History of Sindh

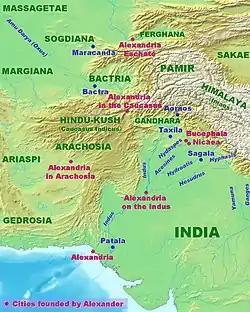

Alexander conquered parts of Sindh after Punjab for few years and appointed his general Peithon as governor. The ancient city of Patala was located at the mouth of the Indus River. The Indus parted into two branches at the city of Patala before reaching the sea, and the island thus formed was called Patalene, the district of Patala. Alexander constructed a harbour at Patala.